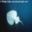
Label: ray